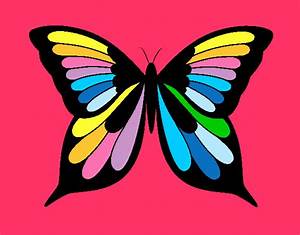
Label: farfalla